Great Society

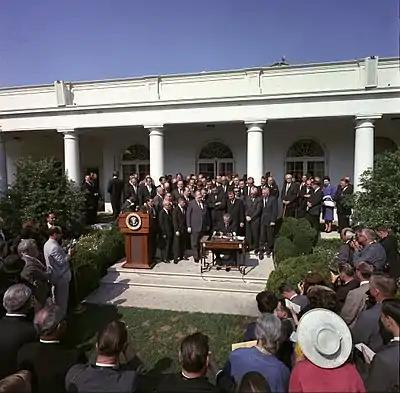
The August 1964 signing of the Poverty Bill

Historian Alan Brinkley has suggested that the most important domestic achievement of the Great Society may have been its success in translating some of the demands of the civil rights movement into law. Four civil rights acts were passed, including three laws in the first two years of Johnson's presidency. The Civil Rights Act of 1964 forbade job discrimination and the segregation of public accommodations.